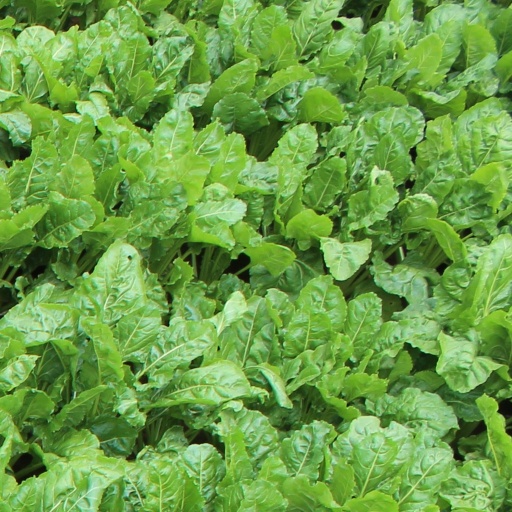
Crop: sugar beet